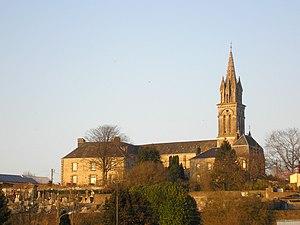
Gorron (Pays de la Loire, France). L'église Saint-Martin.